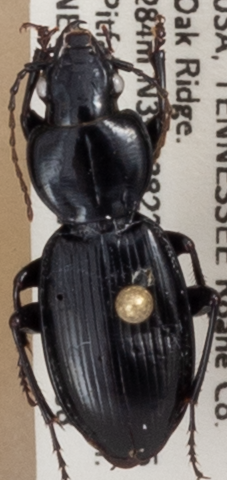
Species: Cyclotrachelus fucatus
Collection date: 2020-07-08
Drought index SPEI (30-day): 0.03
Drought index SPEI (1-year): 1.69
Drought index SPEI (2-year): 2.09